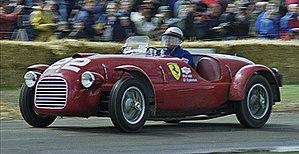
La Ferrari 166 est une automobile de course et de route, du constructeur automobile italien Ferrari, produite entre 1948 et 1953 à une centaine d'exemplaires. Déclinée en de nombreuses variantes de carrosserie, et propulsée par un moteur V12 de 2 L, son nom, 166, correspond au volume arrondi de chaque cylindre. Première Ferrari à la fois de Grand Prix automobile, puis de route de l'histoire de la marque, elle permet à Enzo Ferrari d'établir sa légende en compétition automobile et comme constructeur de voiture de sport GT.